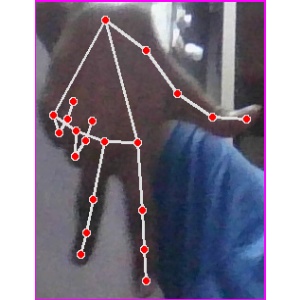
अक्षर: ग